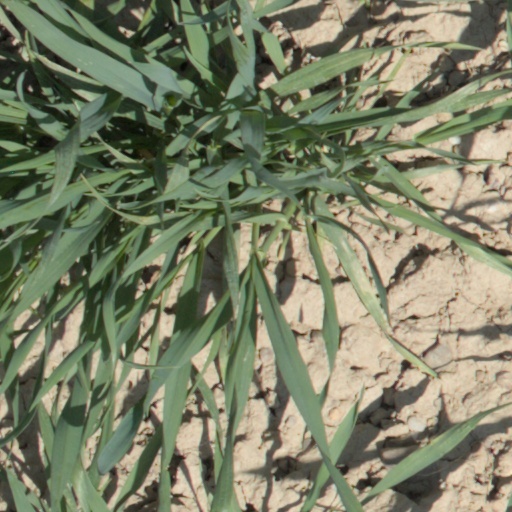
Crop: wheat